Waikuku Beach

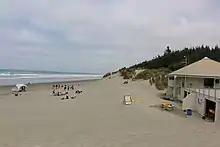
Waikuku Beach Surf Club (2021)

Before the 2023 census, the town had a smaller boundary, covering . Using that boundary, Waikuku Beach had a population of 912 at the 2018 New Zealand census, an increase of 12 people (1.3%) since the 2013 census, and an increase of 54 people (6.3%) since the 2006 census. There were 342 households, comprising 468 males and 444 females, giving a sex ratio of 1.05 males per female, with 168 people (18.4%) aged under 15 years, 141 (15.5%) aged 15 to 29, 477 (52.3%) aged 30 to 64, and 126 (13.8%) aged 65 or older.